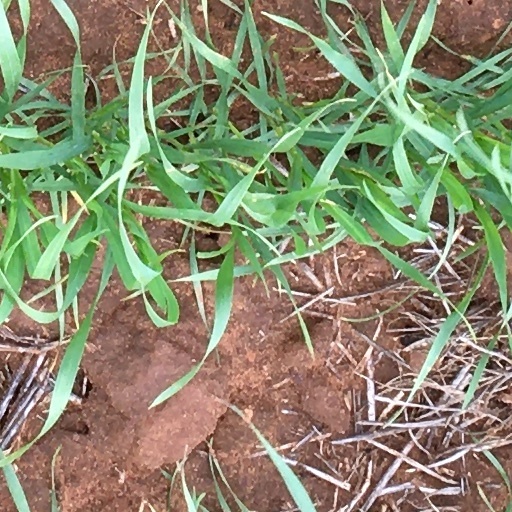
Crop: wheat